Effects of Hurricane Katrina in New Orleans

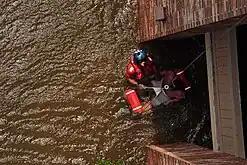

There were six deaths confirmed at the Superdome. Four of these were from natural causes, one was the result of a drug overdose, and one was a suicide. At the Convention Center, four bodies were recovered. One of these four is believed to be the result of a homicide. Body collection throughout the city began on approximately September 9. Prior to that date, the locations of corpses were recorded, but most were not retrieved.